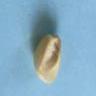
Maize quality: Good